Latin translations of the 12th century

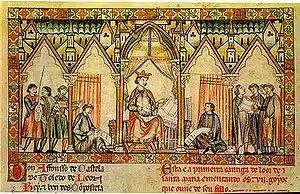
King Alfonso X (the Wise)

Toledo, with a large population of Arabic-speaking Christians (Mozarabs) had been an important center of learning since as early as the end of the 10th century, when European scholars traveled to Spain to study subjects that were not readily available in the rest of Europe. Among the early translators at Toledo were an Avendauth (who some have identified with Abraham ibn Daud), who translated Avicenna's encyclopedia, the "Kitāb al-Shifa" ("The Book of Healing"), in cooperation with Domingo Gundisalvo, Archdeacon of Cuéllar. The translating efforts at Toledo are often overemphasized into a “school of translation,” however the representation of Toledo translating activity creates a false sense that a formal school arose around the Archbishop Raymond. Only one translation, by John of Seville, can be definitively dedicated to the archbishop. It is more accurate to consider Toledo as a geographically bilingual environment where local interests were favorable to translation efforts, making it a practical and appealing location for translators to work. As a result, many translators became active in the area and Toledo became the focus of translating activity.